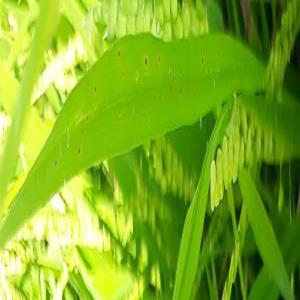
Disease: Brownspot